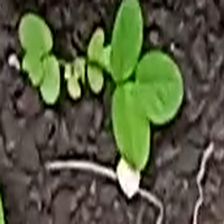
Weed species: Asian_Pigeonwings_(Clitoria Ternatea)